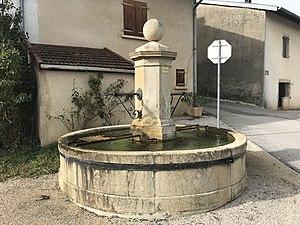
Vue du village de Véria (Jura, France) en octobre 2017.
Véria est une commune française située dans le département du Jura en région Bourgogne-Franche-Comté. Les habitants se nomment les Vériatons et Vériatonnes.